Margaret Long Wisdom High School

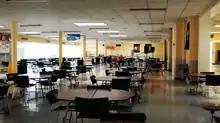
The current WHS indoor Cafeteria eating area.

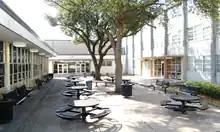
The current WHS outdoor Cafeteria eating area.

In 2010 Lisa Falkenberg said "The Lee of today, with its crumbling façade and graffiti on nearby buildings, is far from the glistening school on the prairie that opened in 1962 to relieve overcrowding at prestigious Lamar High." As of 2010, one of the brick façades outside one of the entrances had bricks missing. Lisa Falkenberg of the "Houston Chronicle" said that it was "left to gape like a toothless mouth for the past eight years." After Xochitl Rodriguez-Davila was hired as the Lee principal, she arranged a campus facelift.